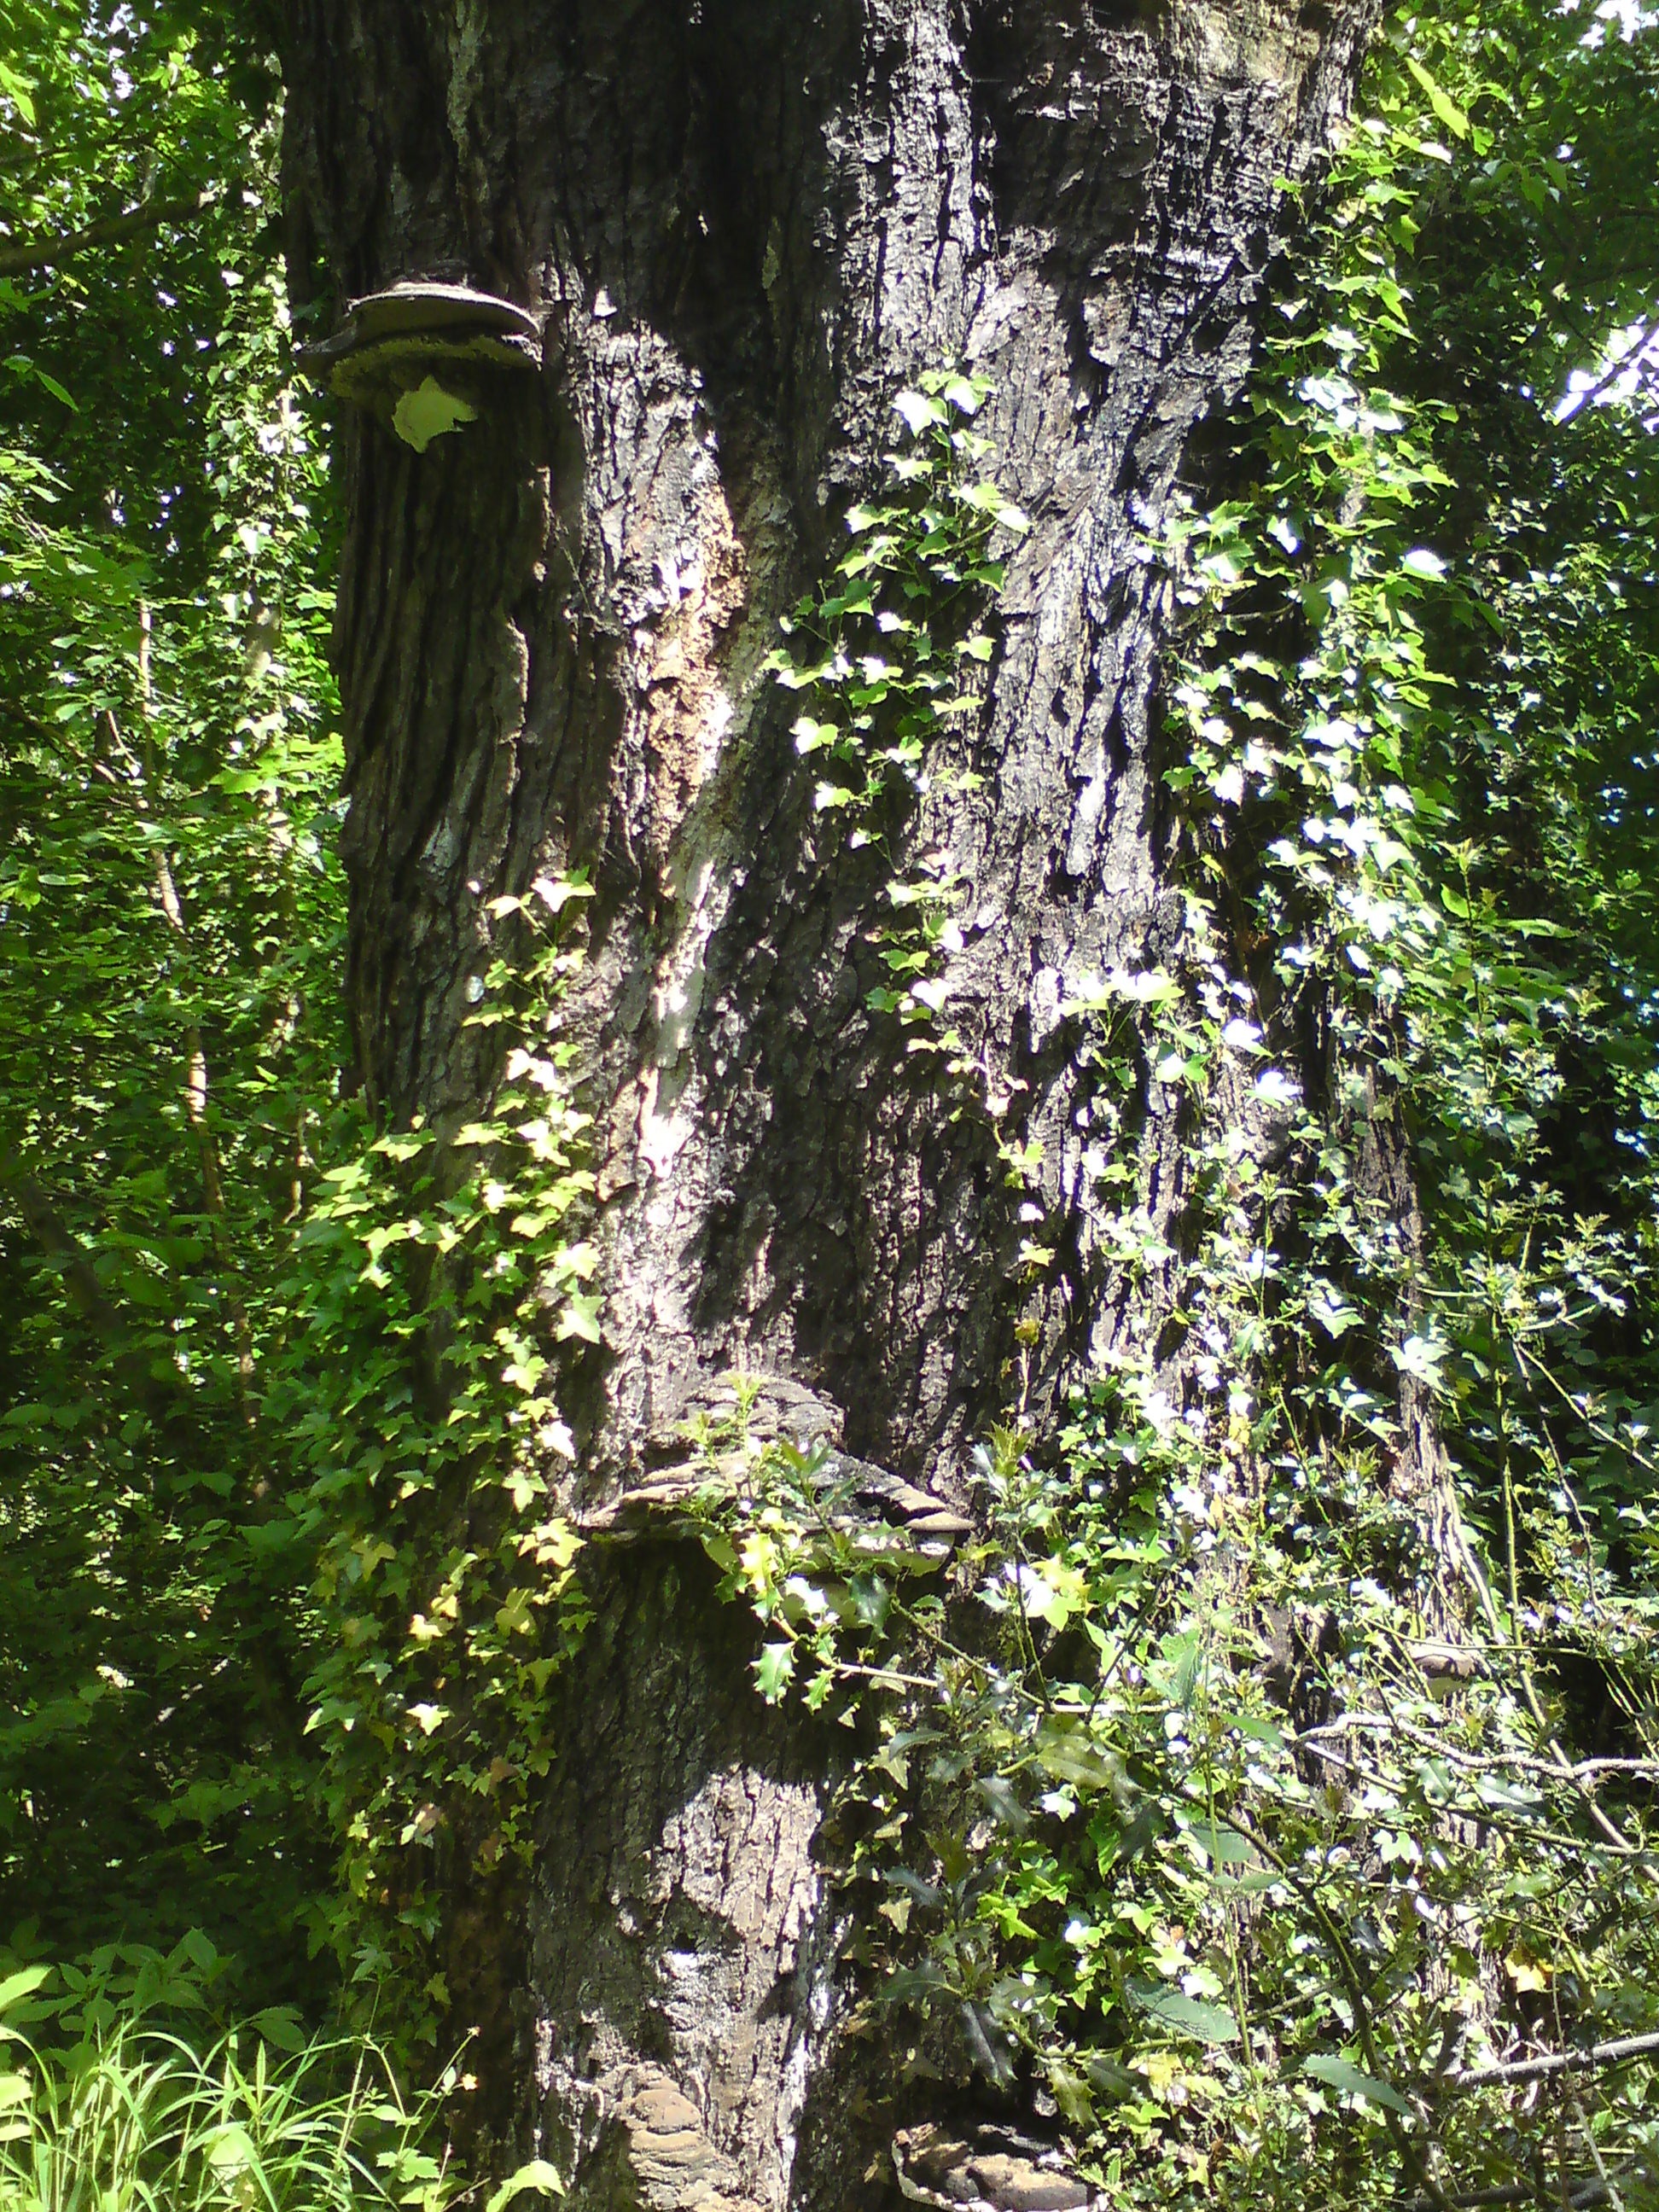
tree, nature, forest, wilderness, plant, trail, flower, trunk, bark, environment, jungle, ivy, botany, agriculture, flora, leaves, outdoors, woods, vegetation, shrub, rainforest, branches, deciduous, woodland, habitat, ecosystem, organic, biome, old growth forest, natural environment, woody plant, land plant